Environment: real
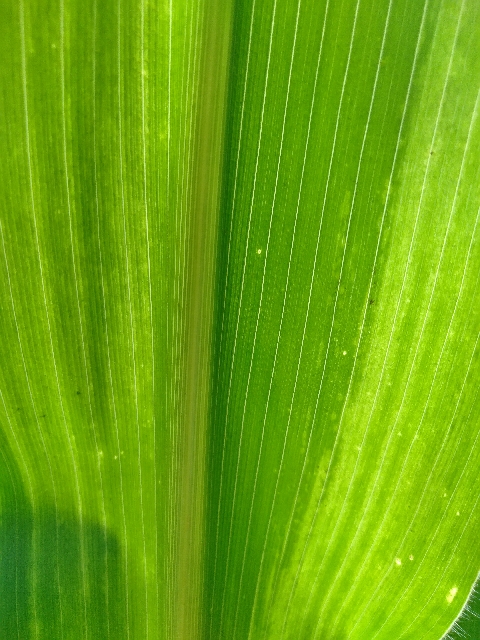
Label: lethal_necrosis